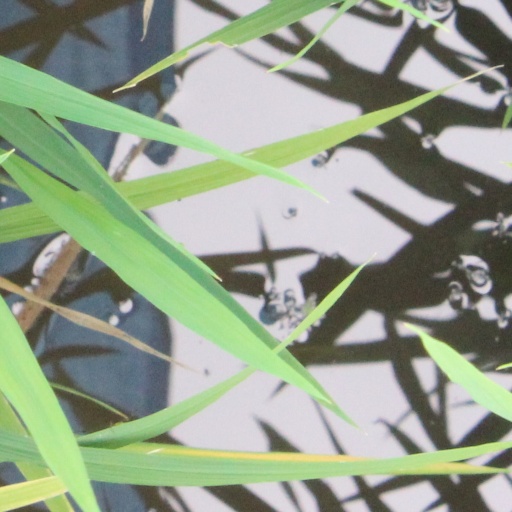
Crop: rice